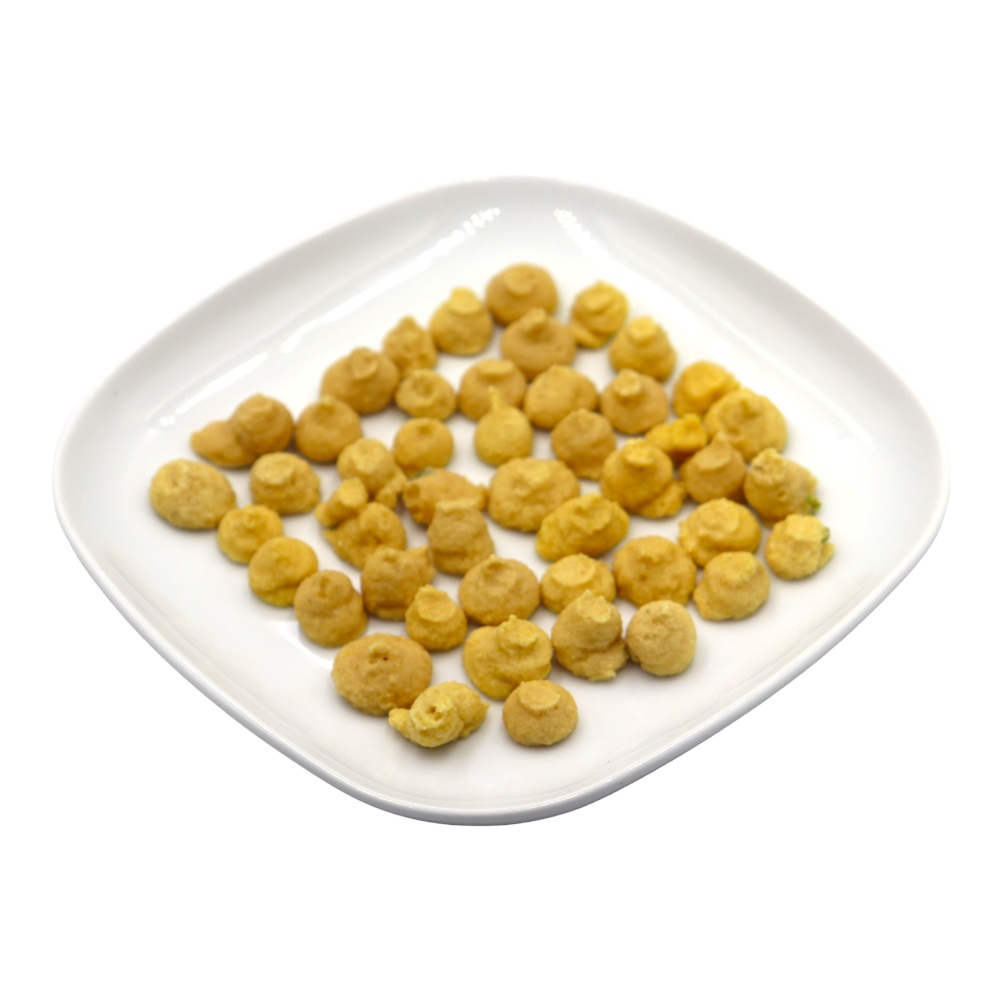
Moong Wadi
Regal Plus brings you a taste of home with the freshest products at the best prices. All our products go through the highest levels of quality assurance before reaching your table or kitchen. Ingredients Moong Dal, Green Chilli, Asafetida. Nutritional Values Amount per 100g Total Fat (g): Proteins (g): Carbohydrates (g): Energy (g): Total Sugar (g): Benefits and Specialties Allergy Alerts This Product Was Processed And Packed In A Facility That Handles Nuts, Tree Nuts, Beans, Pulses, Seeds, Milk Products & Cereals Containing Gluten Storage Information For Freshness Open The Packet And Transfer The Content Into An Air Tight Container, Always Keep Away From Direct Sunlight And Strong Flavors, Store In A Cool And Dry Place Delivery Locations Worldwide Shipping Return Policy This product sold is on Non-Returnable Basis. Legal While we work to ensure that product information is correct, on occasion manufacturers may alter their ingredient lists. Actual product packaging and materials may contain more and/or different information than that shown on our web site. We recommend that you do not solely rely on the information presented and that you always read labels, warnings, and directions before using or consuming a product. For additional information about a product, please contact the manufacturer. Country of Origin BHARAT
Brand: Regal Plus
Category: Food, Beverages & Tobacco > Food Items > Cooking & Baking Ingredients > Batter & Coating Mixes